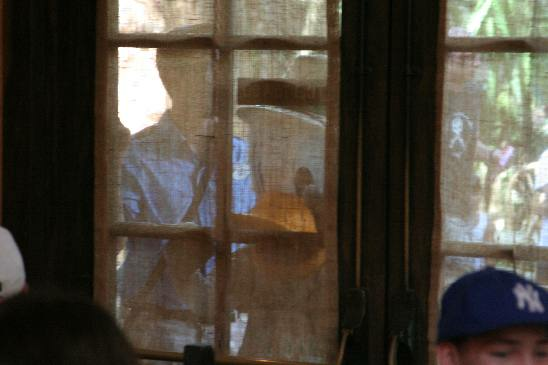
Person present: Yes